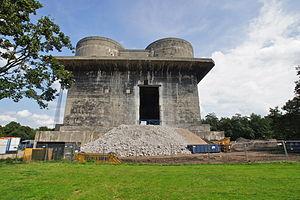
Hambourg (Wilhelmsburg), Allemagne: Façade ouest de la Tour de Flak n° VI pendant les travaux de rénovation